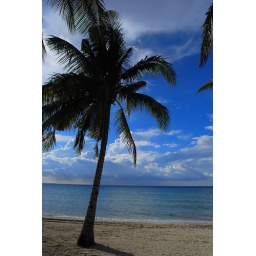
palm tree in the beach